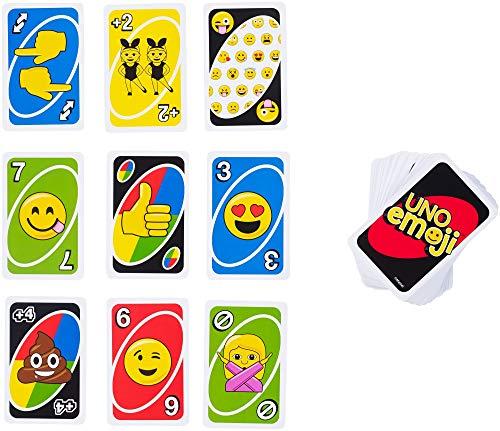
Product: UNO: Emoji - Card Game
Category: Toys & Games | Games & Accessories | Card Games
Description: Special UNO game features Emojis theme.
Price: $5.99
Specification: ProductDimensions:3.6x5.8x0.8inches|ItemWeight:4.2ounces|ShippingWeight:5.6ounces(Viewshippingratesandpolicies)|DomesticShipping:ItemcanbeshippedwithinU.S.|InternationalShipping:ThisitemcanbeshippedtoselectcountriesoutsideoftheU.S.LearnMore|ASIN:B01IX1KIP4|Itemmodelnumber:DYC15|Manufacturerrecommendedage:7-15years